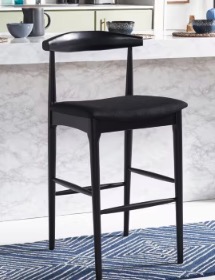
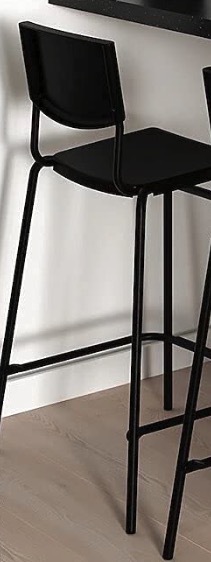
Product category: stool
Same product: no